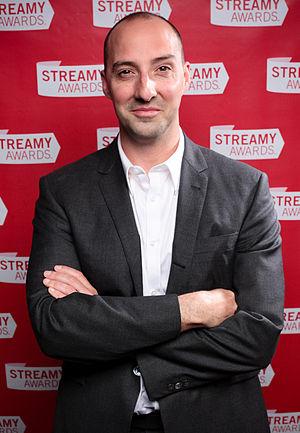
Cet article présente la cinquième saison de la série télévisée Veep.
Veep est une série télévisée américaine en 65 épisodes d'environ 26 minutes créée par Armando Iannucci et diffusée entre le 22 avril 2012 et le 12 mai 2019 sur HBO. C'est une série dérivée de la série britannique The Thick of It, également créée par Iannucci.